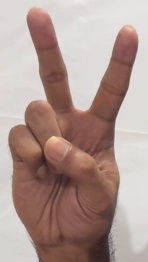
ASL sign: V